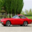
Label: automobile